Jean V of Parthenay

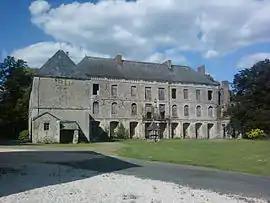
Château du Parc-Soubise was rebuilt in 1771 and has burnt down since then.

On 9 May 1553, he married Antoinette d'Aubeterre, daughter of François II, Baron d'Aubeterre, and Isabelle de Saint-Seine in Paris. Antoinette was then Queen Catherine de' Medici's companion.